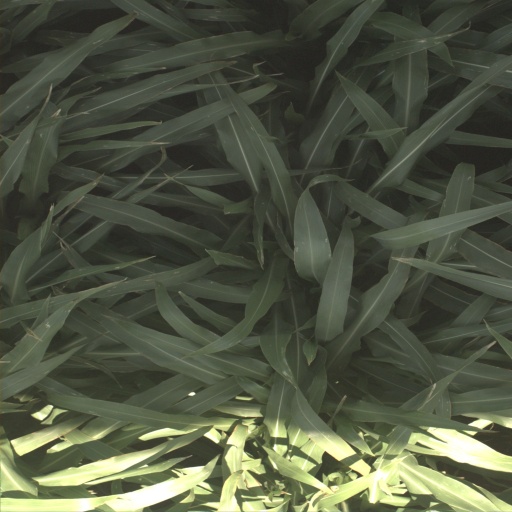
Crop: sorghum